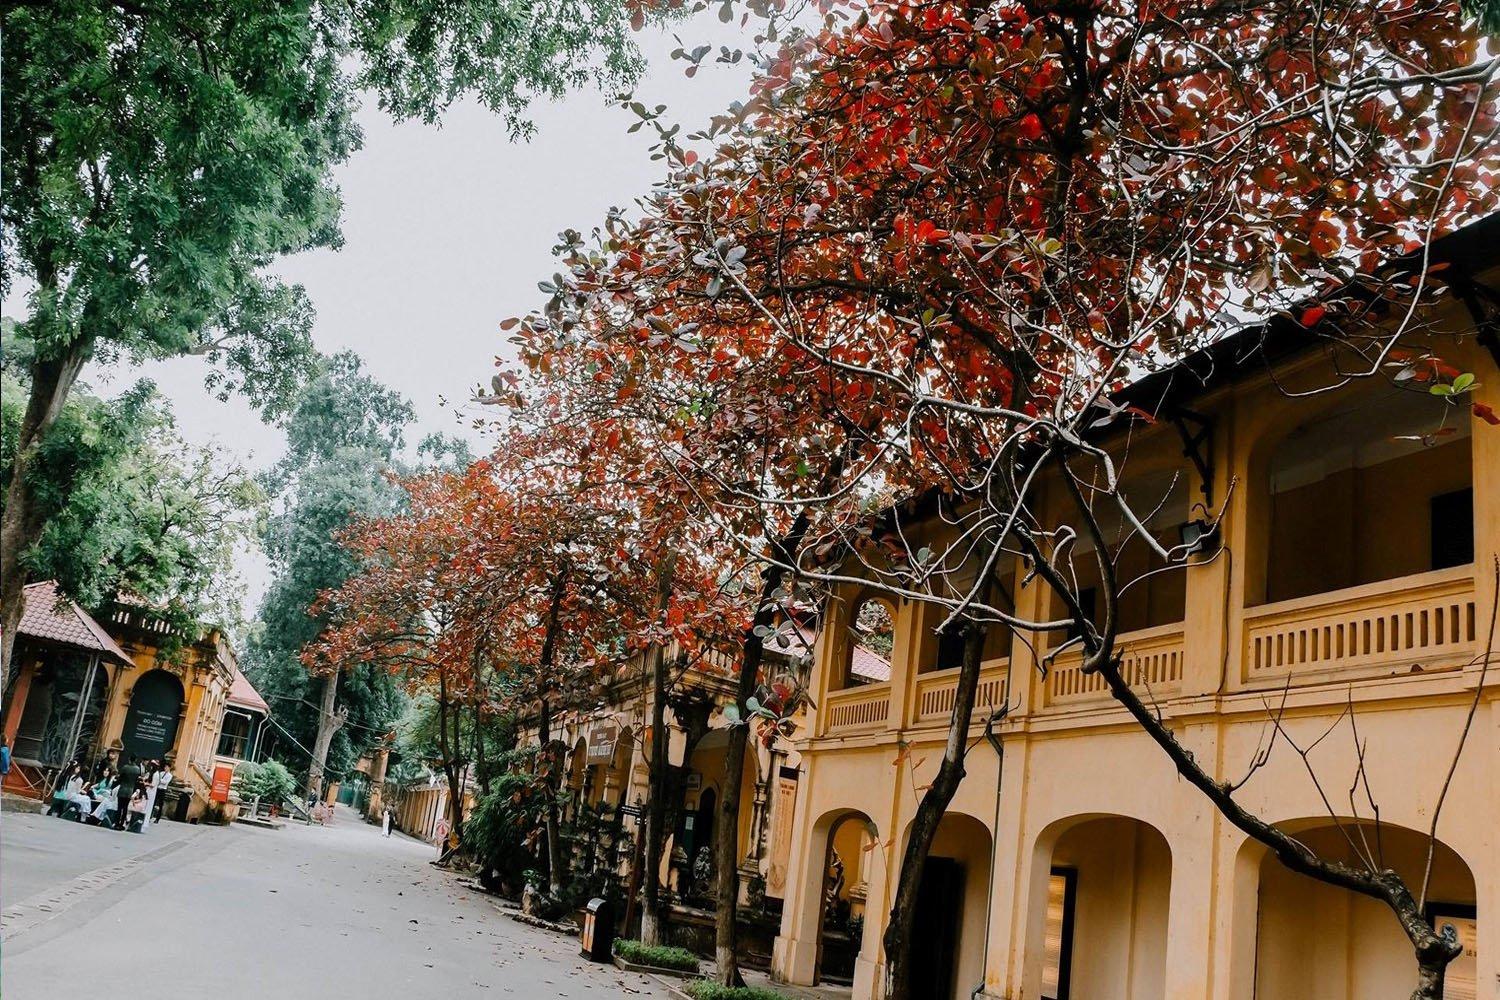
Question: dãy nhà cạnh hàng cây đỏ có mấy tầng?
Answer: hai tầng